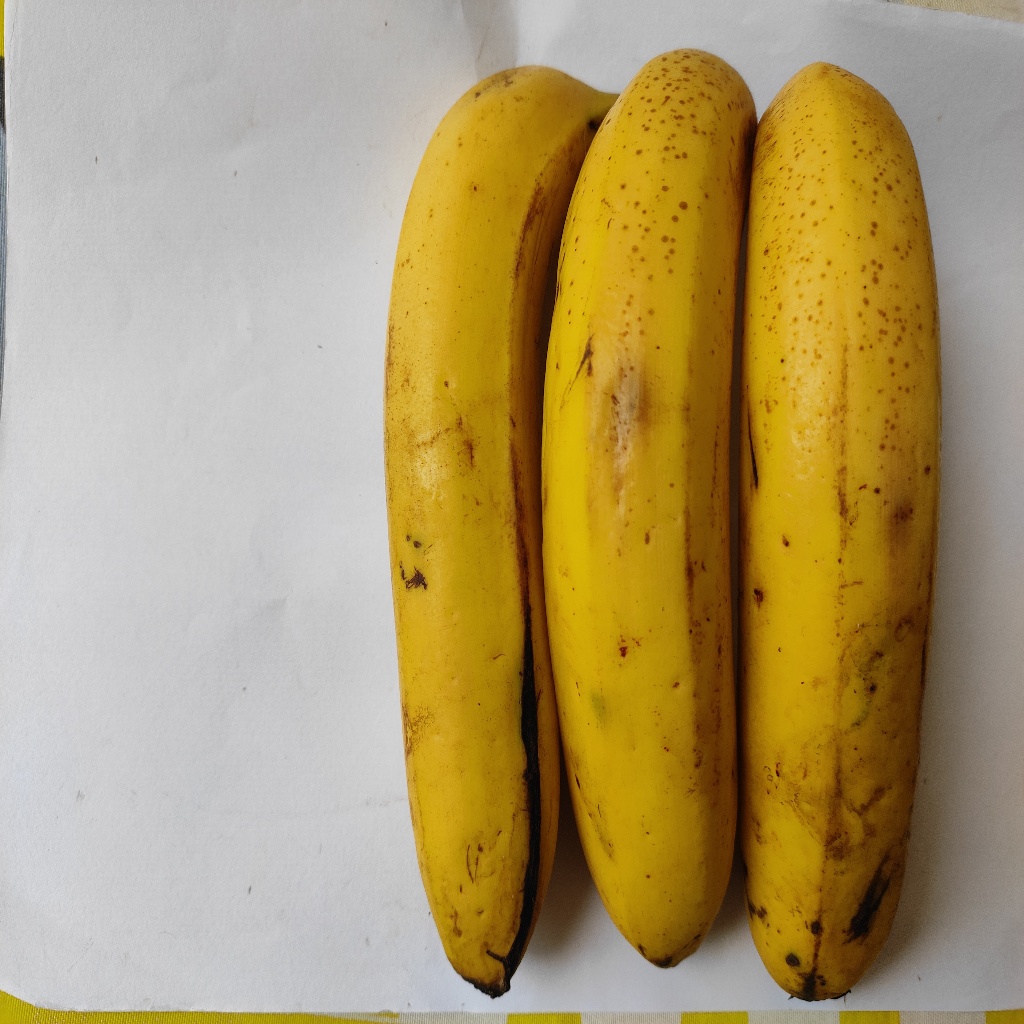
Crop: banana
Quality class: Class_A